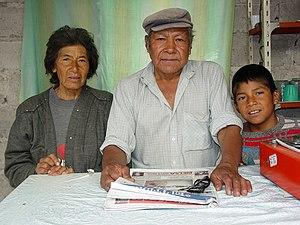
L’Argentine, en forme longue la République argentine, est un pays d’Amérique du Sud partageant ses frontières avec le Chili à l’ouest, la Bolivie et le Paraguay au nord, le Brésil et l’Uruguay au nord-est, enfin l’océan Atlantique à l'est et au sud. Son territoire américain continental couvre une grande partie du Cône Sud.